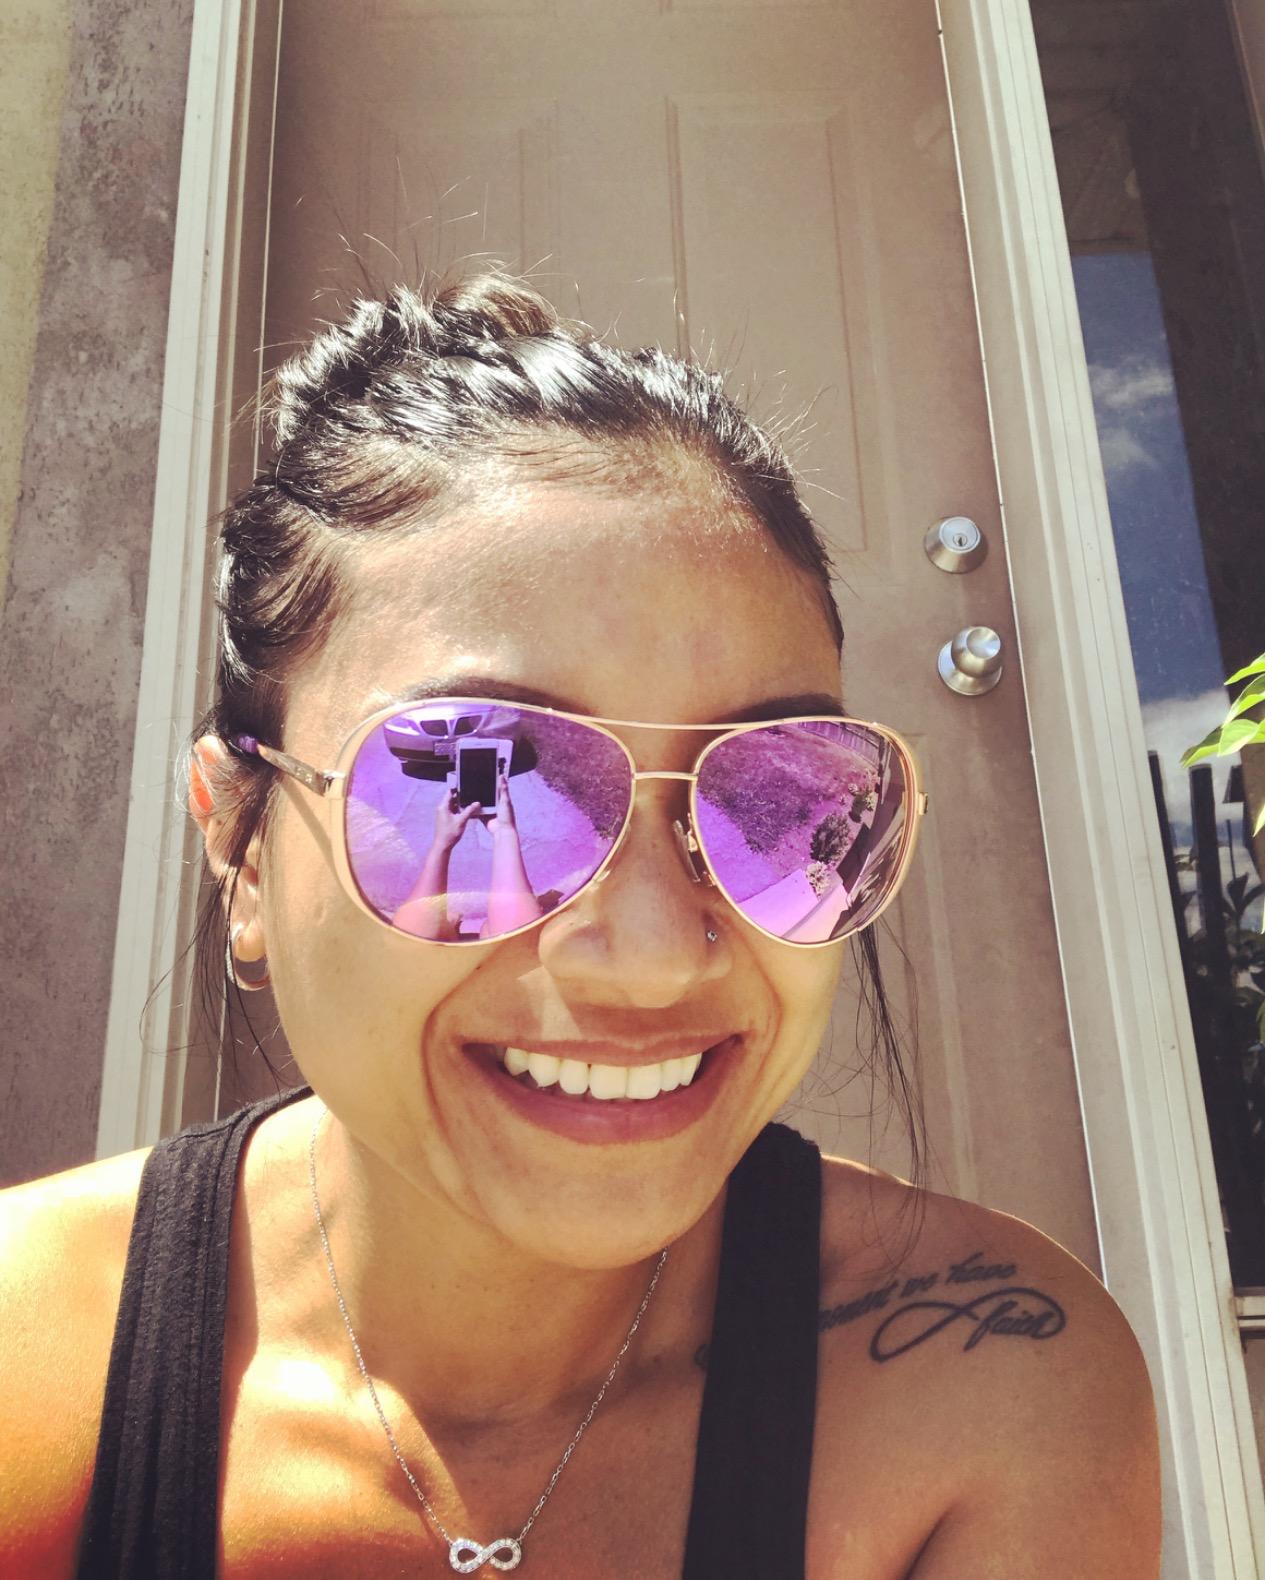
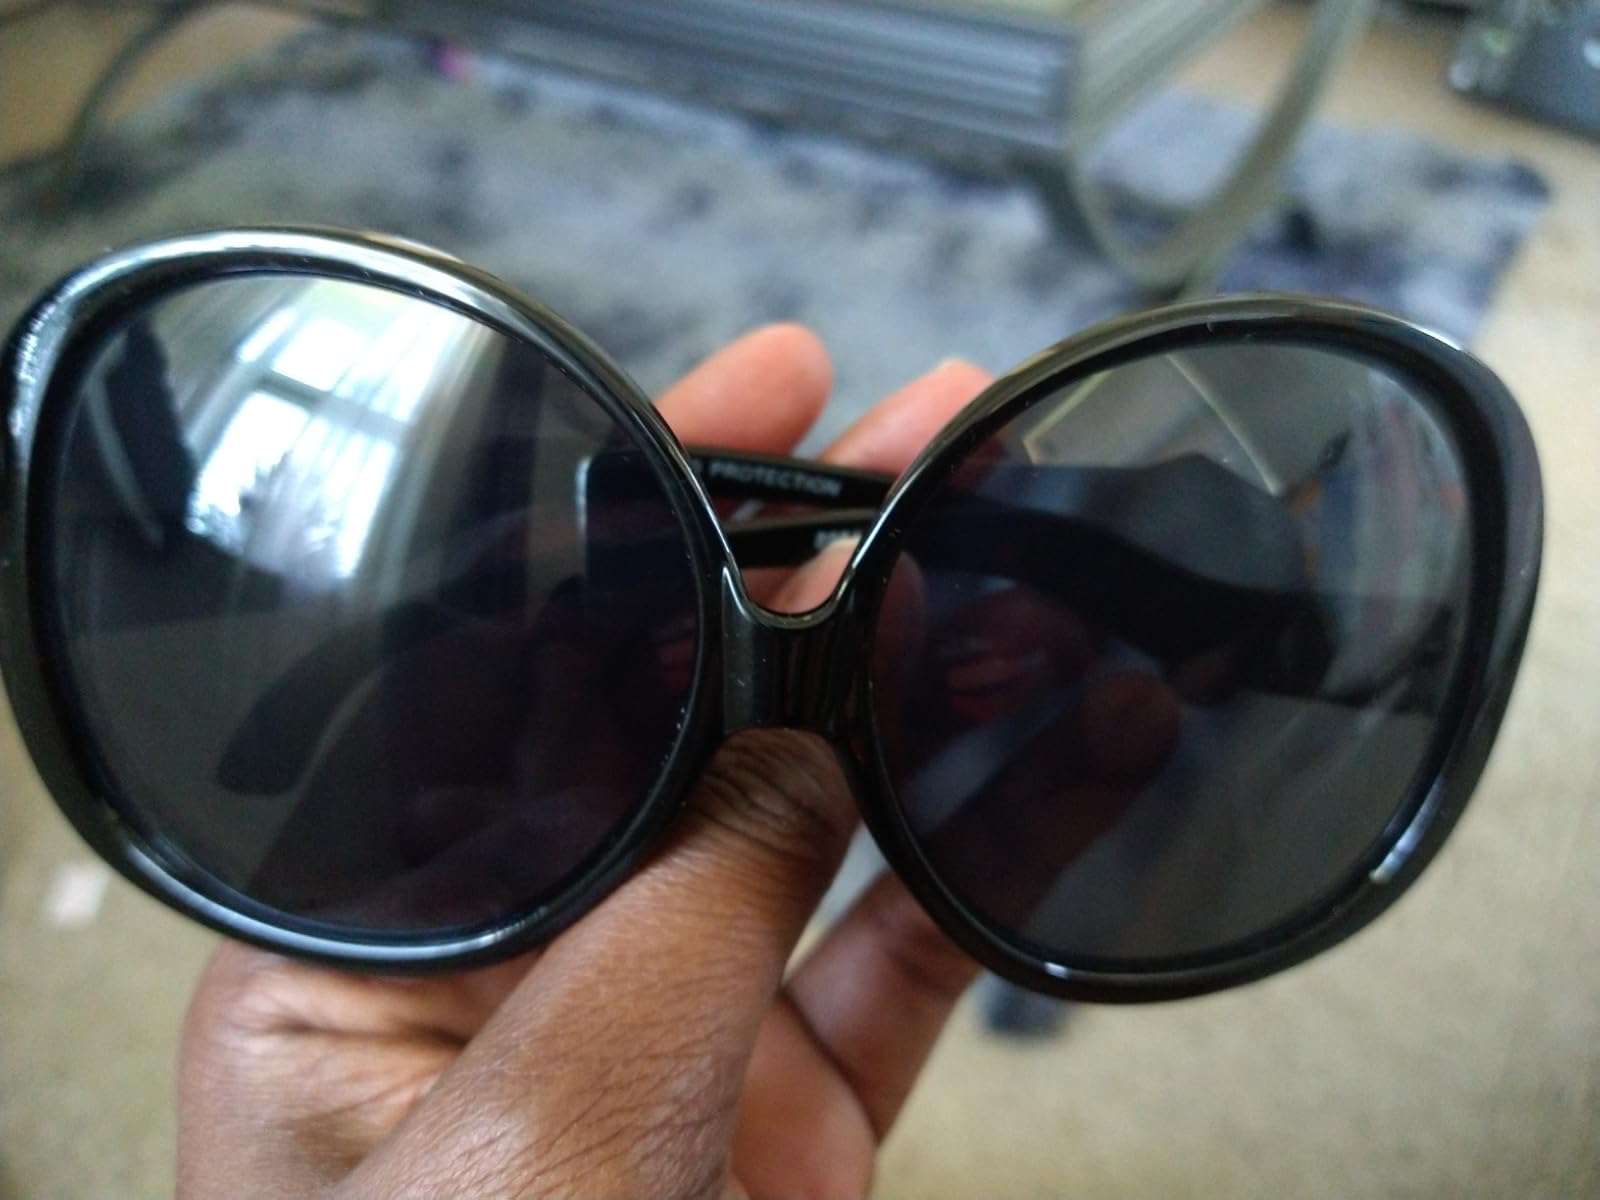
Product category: accessories_sunglasses
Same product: no